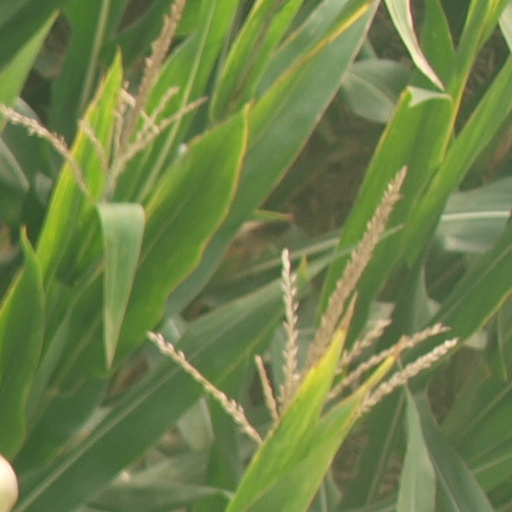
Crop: maize; corn